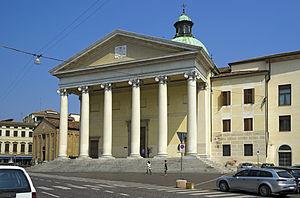
La liste suivante recense les cathédrales en Italie.
La cathédrale de Saint Pierre Apôtre est une église catholique romaine de Trévise, en Italie. Il s'agit de la cathédrale du diocèse de Trévise. Elle est située sur la Piazza del Duomo.
Trévise est une ville italienne de la province de même nom, en Vénétie.